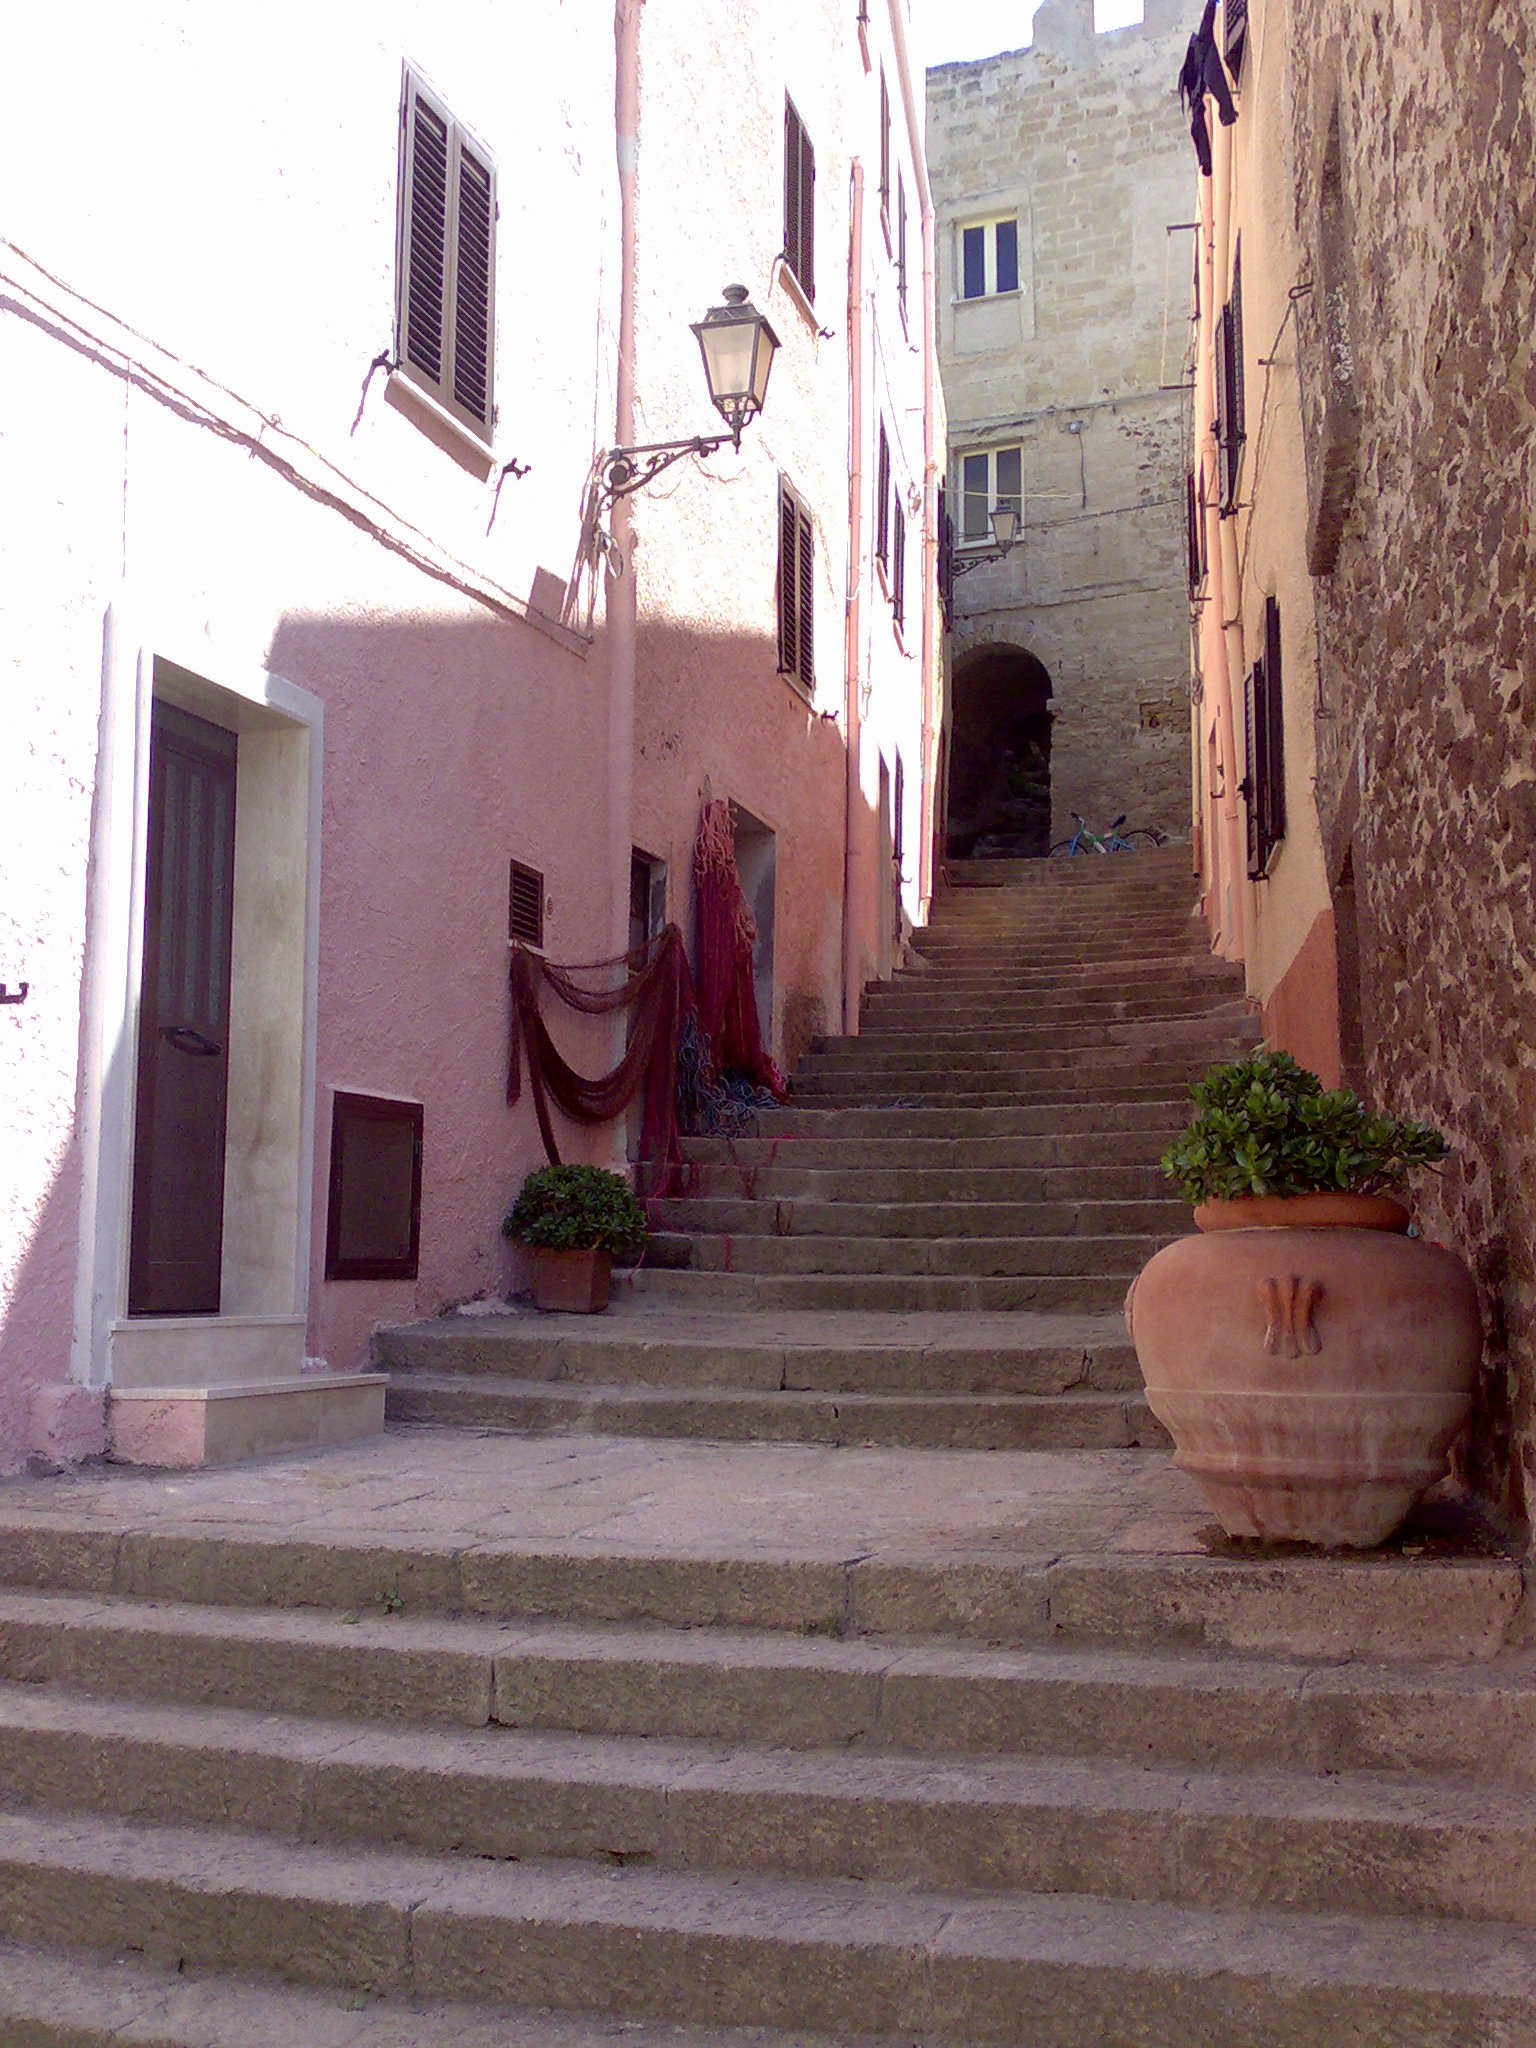
road, street, house, town, alley, wall, village, color, holiday, old town, stairs, infrastructure, sardinia, ancient history, pink mood